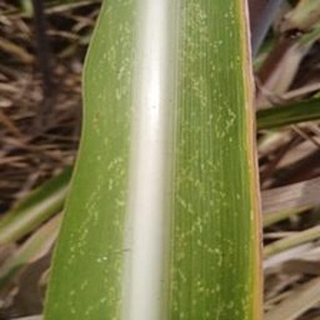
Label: sugarcane_mosaic